Livry-sur-Seine

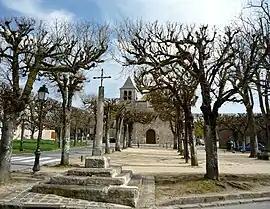
The church in Livry-sur-Seine

Livry-sur-Seine (literally "Livry on Seine") is a commune in the Seine-et-Marne department in the Île-de-France region in north-central France.